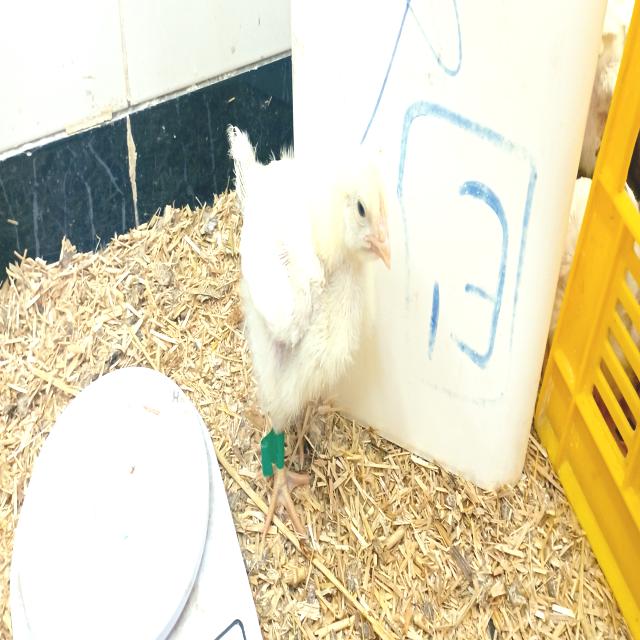
Weight: 301 g